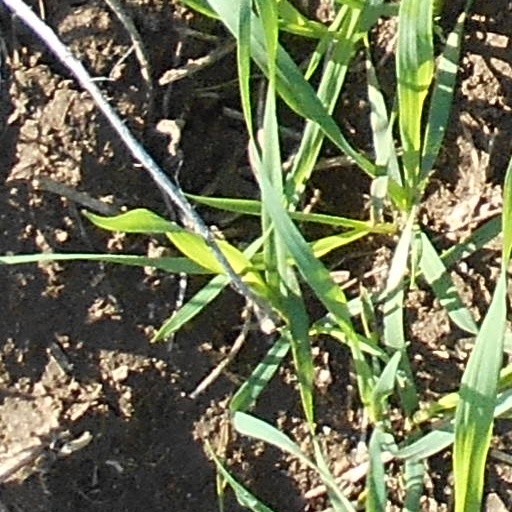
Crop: wheat